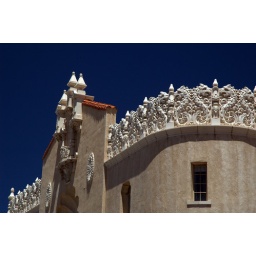
The roofline of a theater in central Santa Fe, with the cloudless blue sky above.